Kid Paddle

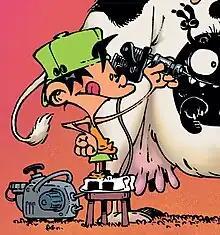
Title character Kid Paddle

Kid Paddle is a Belgian gag-a-day comic series created by Michel Ledent (Midam) in 1993. It was first published in the Franco-Belgian comics magazine "Spirou" before branching out into its own volume of comic albums in 1996.